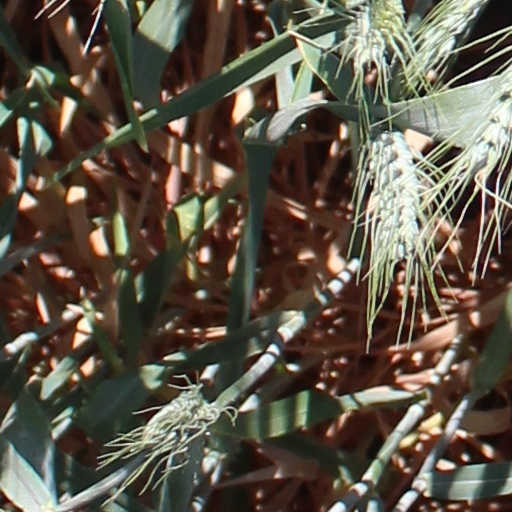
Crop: wheat